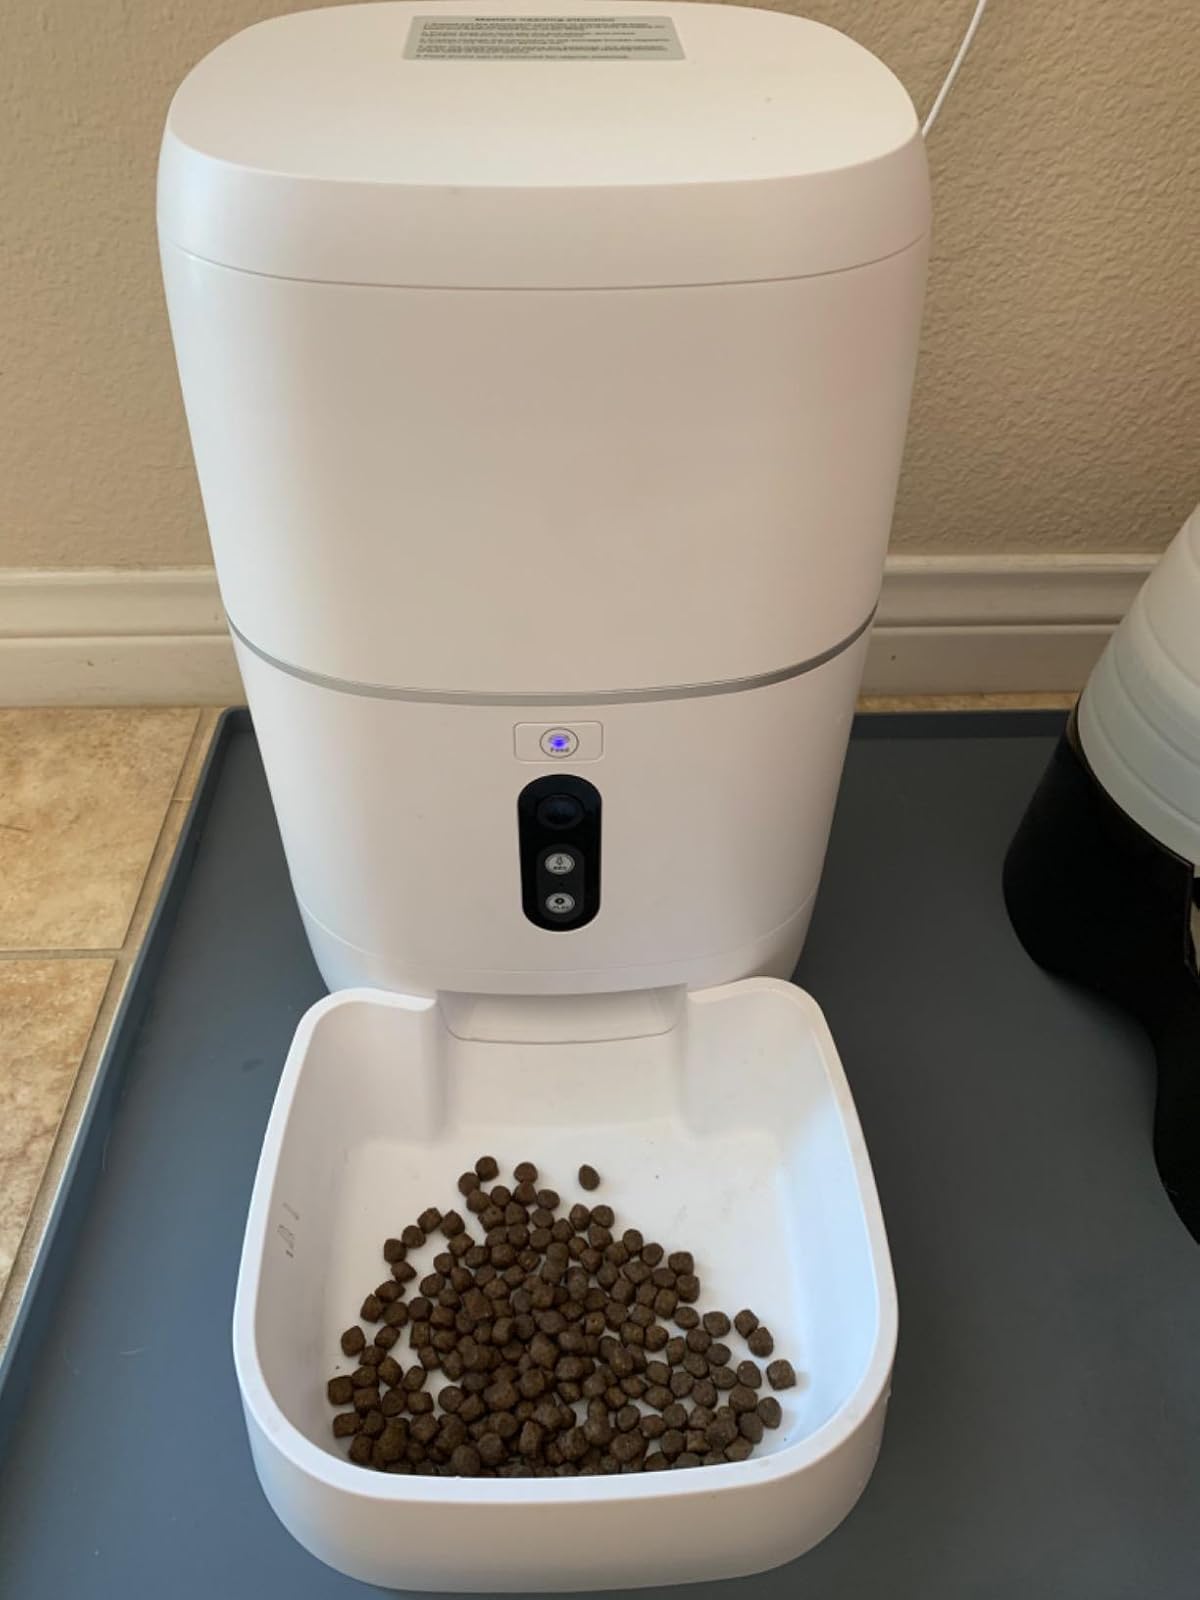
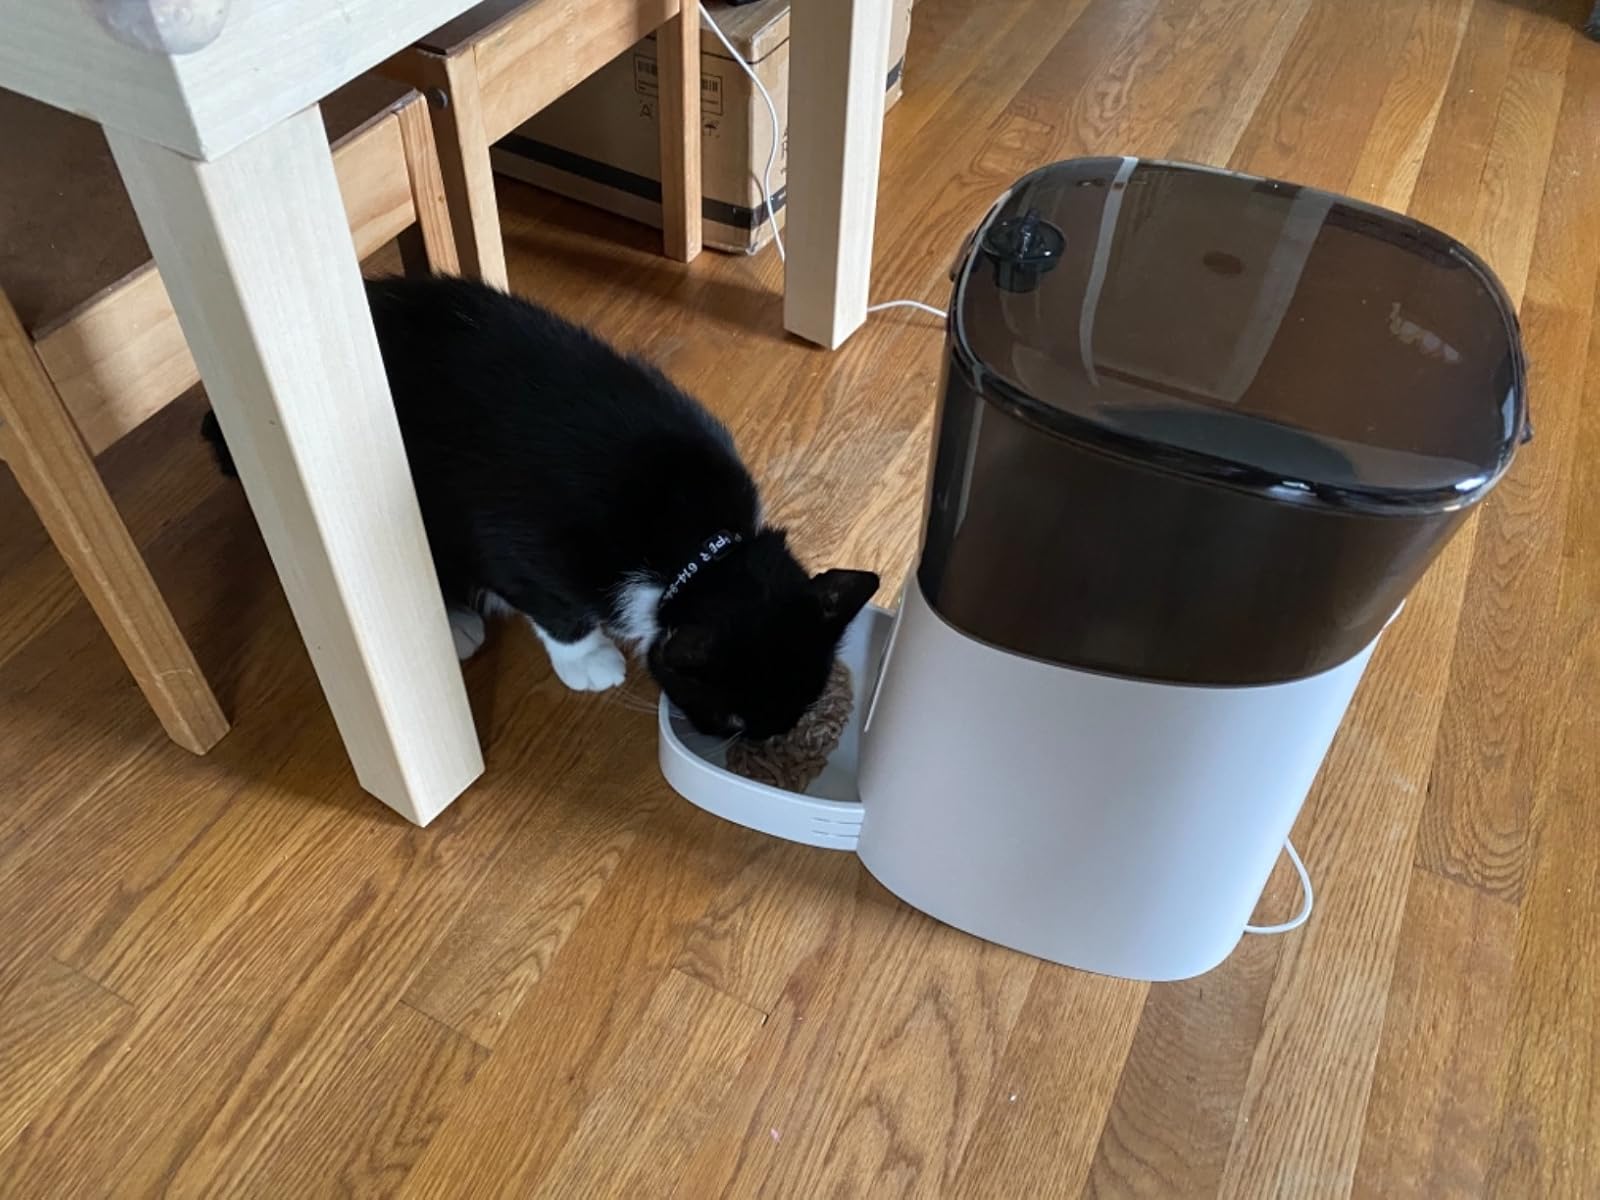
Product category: items_feeder
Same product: no